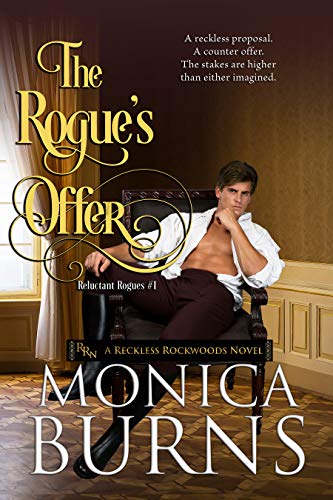
The Rogue's Offer: The Reluctant Rogues: A Reckless Rockwoods Novel (The Reckless Rockwoods Novels Book 1)
Category: Buy a Kindle
Review Praise for Monica Burns "...sexual tension as scorching as the desert..." - SYLVIA DAY, #1 NEW YORK TIMES BESTSELLING AUTHOR "Monica Burns writes with sensitivity and panache." - Sabrina Jeffries, NYT bestselling author "Burns doesn't disappoint!" - RTBOOKreviews Monica Burns writes with sensitivity and panache. - Sabrina Jeffries, NYT bestselling author "powerfully done...the scenes between Tobias and Jane mesmerized me. I loved it." - Joey W. Hill "No one sets fire to the page like Monica Burns." ― eCataromance "Definitely recommended reading." ― The Romance Studio
Features: Meddling In A Game Of Hearts | comes naturally to | Louisa Rockwood, Countess of Argaty | who, with help from her sisters and brother Percy, ensures Ophelia and Mathias find the sensual, steamy HEA they deserve. | A Reckless Proposal | — | Ophelia Templeton’s dead husband, Viscount Havenstock, convinced her she was incapable of passion. When her father wagers and loses their home to the Earl of Thornbury, she presents him with a rash proposal. The return of her home in exchange for the challenge of teaching her to feel passion. | Unfortunately, she’s propositioned the wrong man. | A Counter Offer | — | Mathias Gilchrist has always protected the interests of his brother, the Earl of Thornbury. When Ophelia mistakes him for his brother, he thinks she’s one more in a long line of women eager to be a countess. Despite his initial impression, Mathias is intrigued by Ophelia, and he makes her a counter offer in a game of seduction and passion. | Ophelia and Mathias never dreamed the stakes for happiness would be this high, but with the help of the Reckless Rockwoods, they'll find their HEA. | OTHER BOOKS IN THE RECKLESS ROCKWOODS SERIES and NOVELS | Book 1 | — Obsession (Sebastian and Helen) | Book 2 | — Dangerous (Constance and Lucien) | Book 3 | — The Highlander's Woman (Patience and Julian) — Scottish setting | Book 4 | — Redemption (Rhea and Percy) | Book 5 | — The Beastly Earl (Louisa and Ewan) — Scottish setting | The Reckless Rockwoods Novels | prominently feature different members of the Rockwood family as they meddle in their friends’ lives to ensure they find a happy ending. | The Reckless Rockwoods Novels: | Book 1 | — The Rogue's Offer: Reluctant Rogues (Ophelia and Mathias; featuring Louisa Rockwood Colquhoun, Countess of Argaty ) | Book 2 | — The Rogue's Countess: Reluctant Rogues (Gideon and Phoebe; featuring Constance Rockwood Blakemore, Countess of Lyndham and her husband, Lucien) | The Reckless Rockwoods series and the Reckless Rockwoods Novels | are steamy Victorian historical romance books filled with suspense, intrigue, ghosts, psychics, the paranormal, villains, highlanders, and alpha males who succumb to the love of a woman. Five siblings descended from Highlanders, whose motto is to never refuse a challenge no matter what the reason. Whether it’s scandalous passions, wicked seductions, wanton pleasures, meddling in the love affairs of friends, or tragedy, each of these stories focuses on the hero/heroine finding their sensually spicy HEA. | “...sexual tension as scorching as the desert...” | — SYLVIA DAY, #1 NEW YORK TIMES BESTSELLING AUTHOR | “Monica Burns writes with sensitivity and panache.” | — Sabrina Jeffries, NYT bestselling author